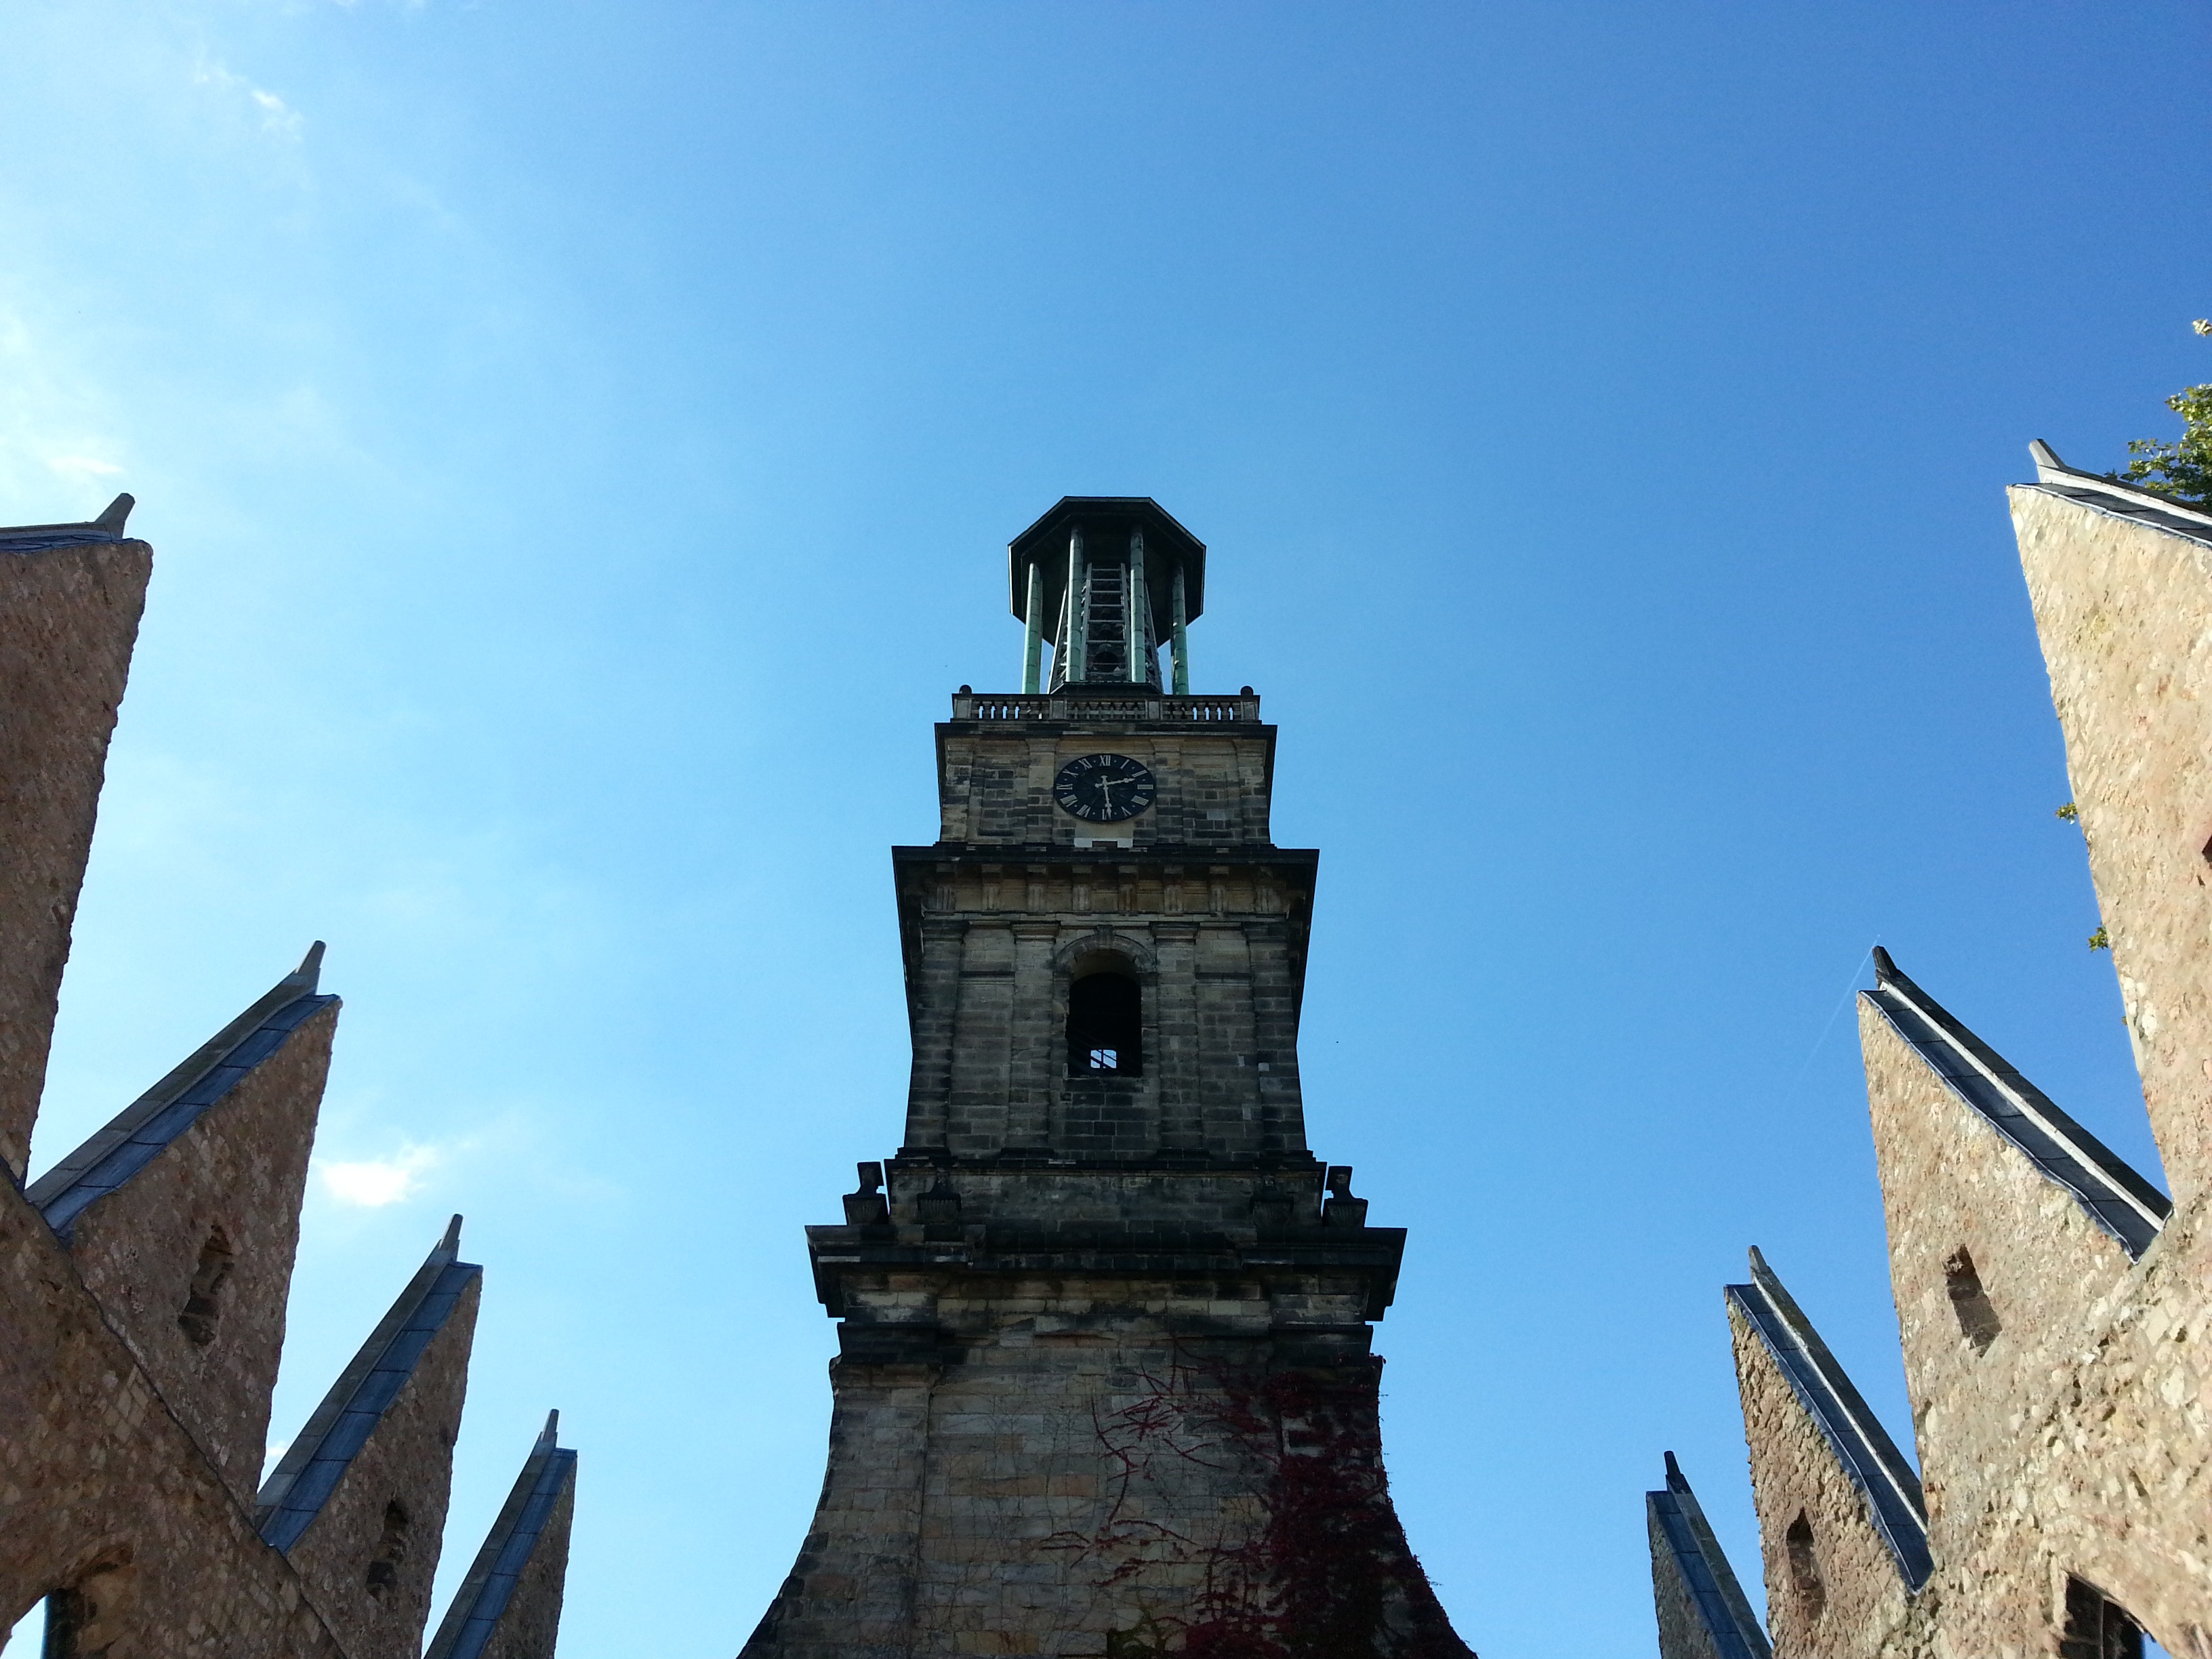
architecture, sky, building, chateau, travel, statue, tower, castle, landmark, blue, church, ruin, tourism, bell tower, altar, spire, steeple